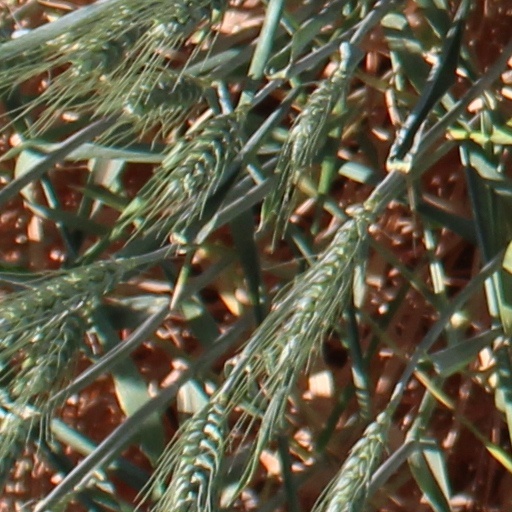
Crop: wheat